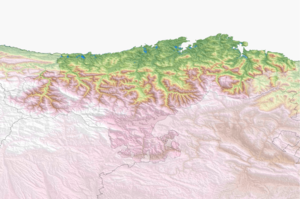
La Cantabrie est une communauté historique, une province et une communauté autonome monoprovinciale espagnole. La province de Cantabrie a été constituée le 28 juillet 1978. La loi organique du Statut d'autonomie de la Cantabrie a été adoptée le 30 décembre 1981.